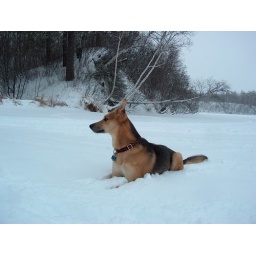
sitting cause I told him too...otherwise he was all about running around like a mad dog!